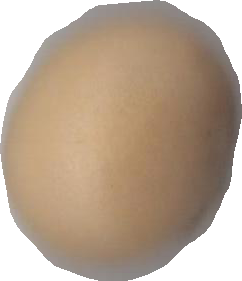
Variety: Grobogan